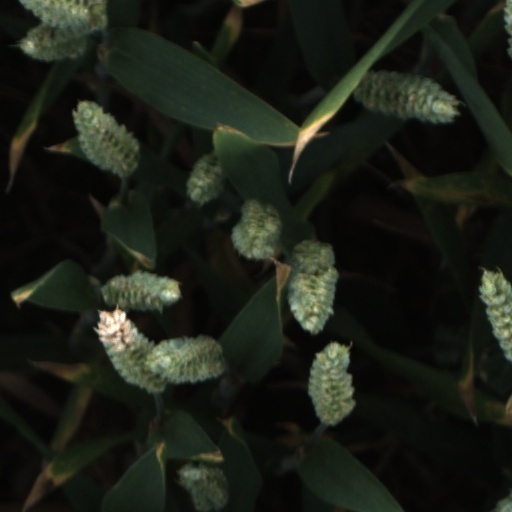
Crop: wheat